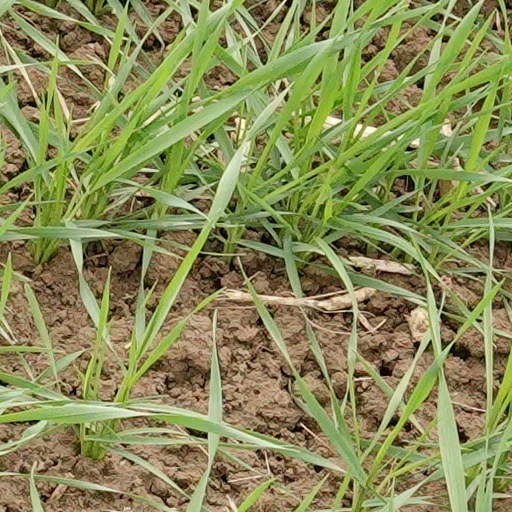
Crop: wheat